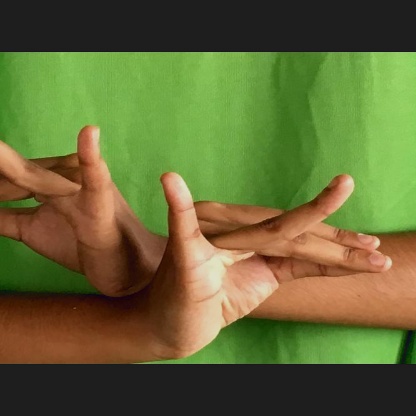
Mudra: Katakavardhana